The Protagonists (1968 film)

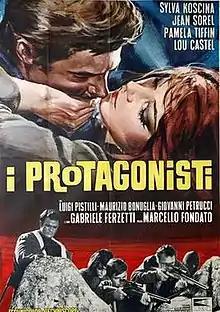
Film poster

The Protagonists is a 1968 Italian drama film directed by Marcello Fondato. It was listed to compete at the 1968 Cannes Film Festival, but the festival was cancelled due to the events of May 1968 in France.